History of yerba mate

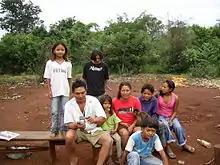
Indigenous Guaraní (in picture) are known to have consumed yerba mate before the Spanish conquest of Paraguay

Before the arrival of the Spanish, the Guaraní people, indigenous to the area of natural distribution of the plant, are known to have consumed yerba mate at least for medicinal purposes. Remnants of yerba mate have also been found in a Quechua tomb near Lima, Peru and has therefore been suggested to have been associated with prestige. The first Europeans to establish themselves in the lands of the Guaranís and the yerba mate were the Spaniards that founded Asunción in 1537. The new colony developed with little commerce and contact from outside and which caused the Spanish to establish fuller contacts beyond labour relationships with the local tribes. It is not clear exactly when Spaniards began to drink mate but it is known by late 16th century to be widely consumed.